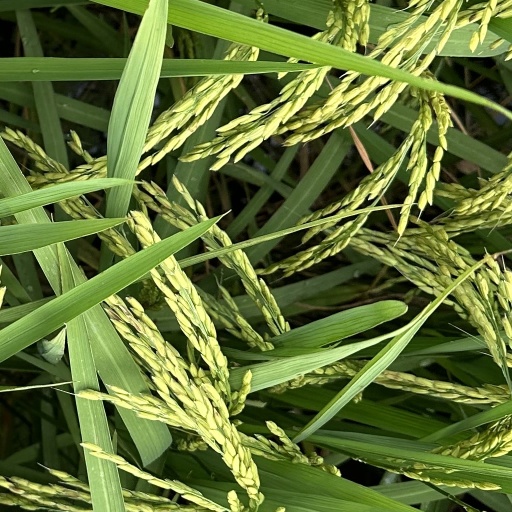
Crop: rice